Bobby Smith (activist)

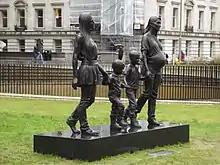
"A Real Birmingham Family" by Gillian Wearing

In November 2014, Smith, accompanied by Wheeler, covered the "A Real Birmingham Family" statue with a white sheet and pictures of his own two daughters in protest at no father being included in the statue. Smith said "They've depicted the normal family with no fathers. There's nothing wrong with single mothers, but this statue is saying one person can do both jobs, and I believe kids are always better off with both parents in their lives."